Answer in natural language. How many Paintings are visible in the scene? Choose between the following options: 2, 0, 3, 4 or 2
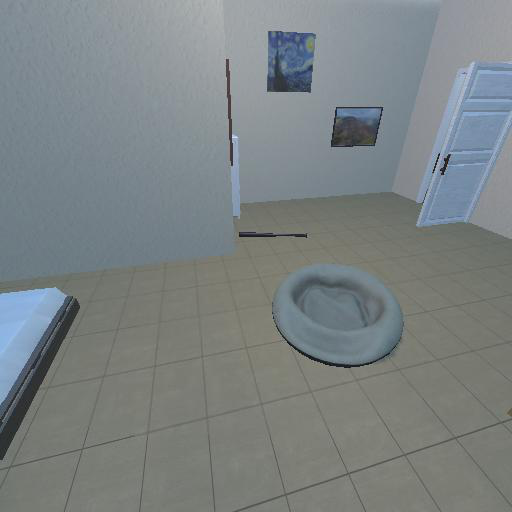
<answer>2</answer>